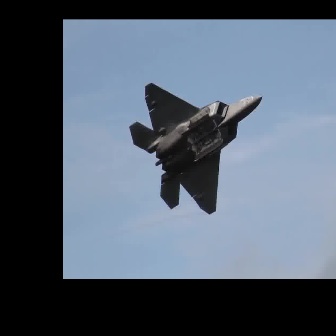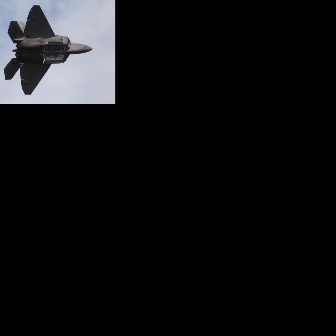
  Please identify the target specified by the bounding box [129,81,262,214] in the first image and locate it in the second image. Return the coordinates in [x_min,y_min,x_max,y_max] format.
Answer: [3,4,93,94]